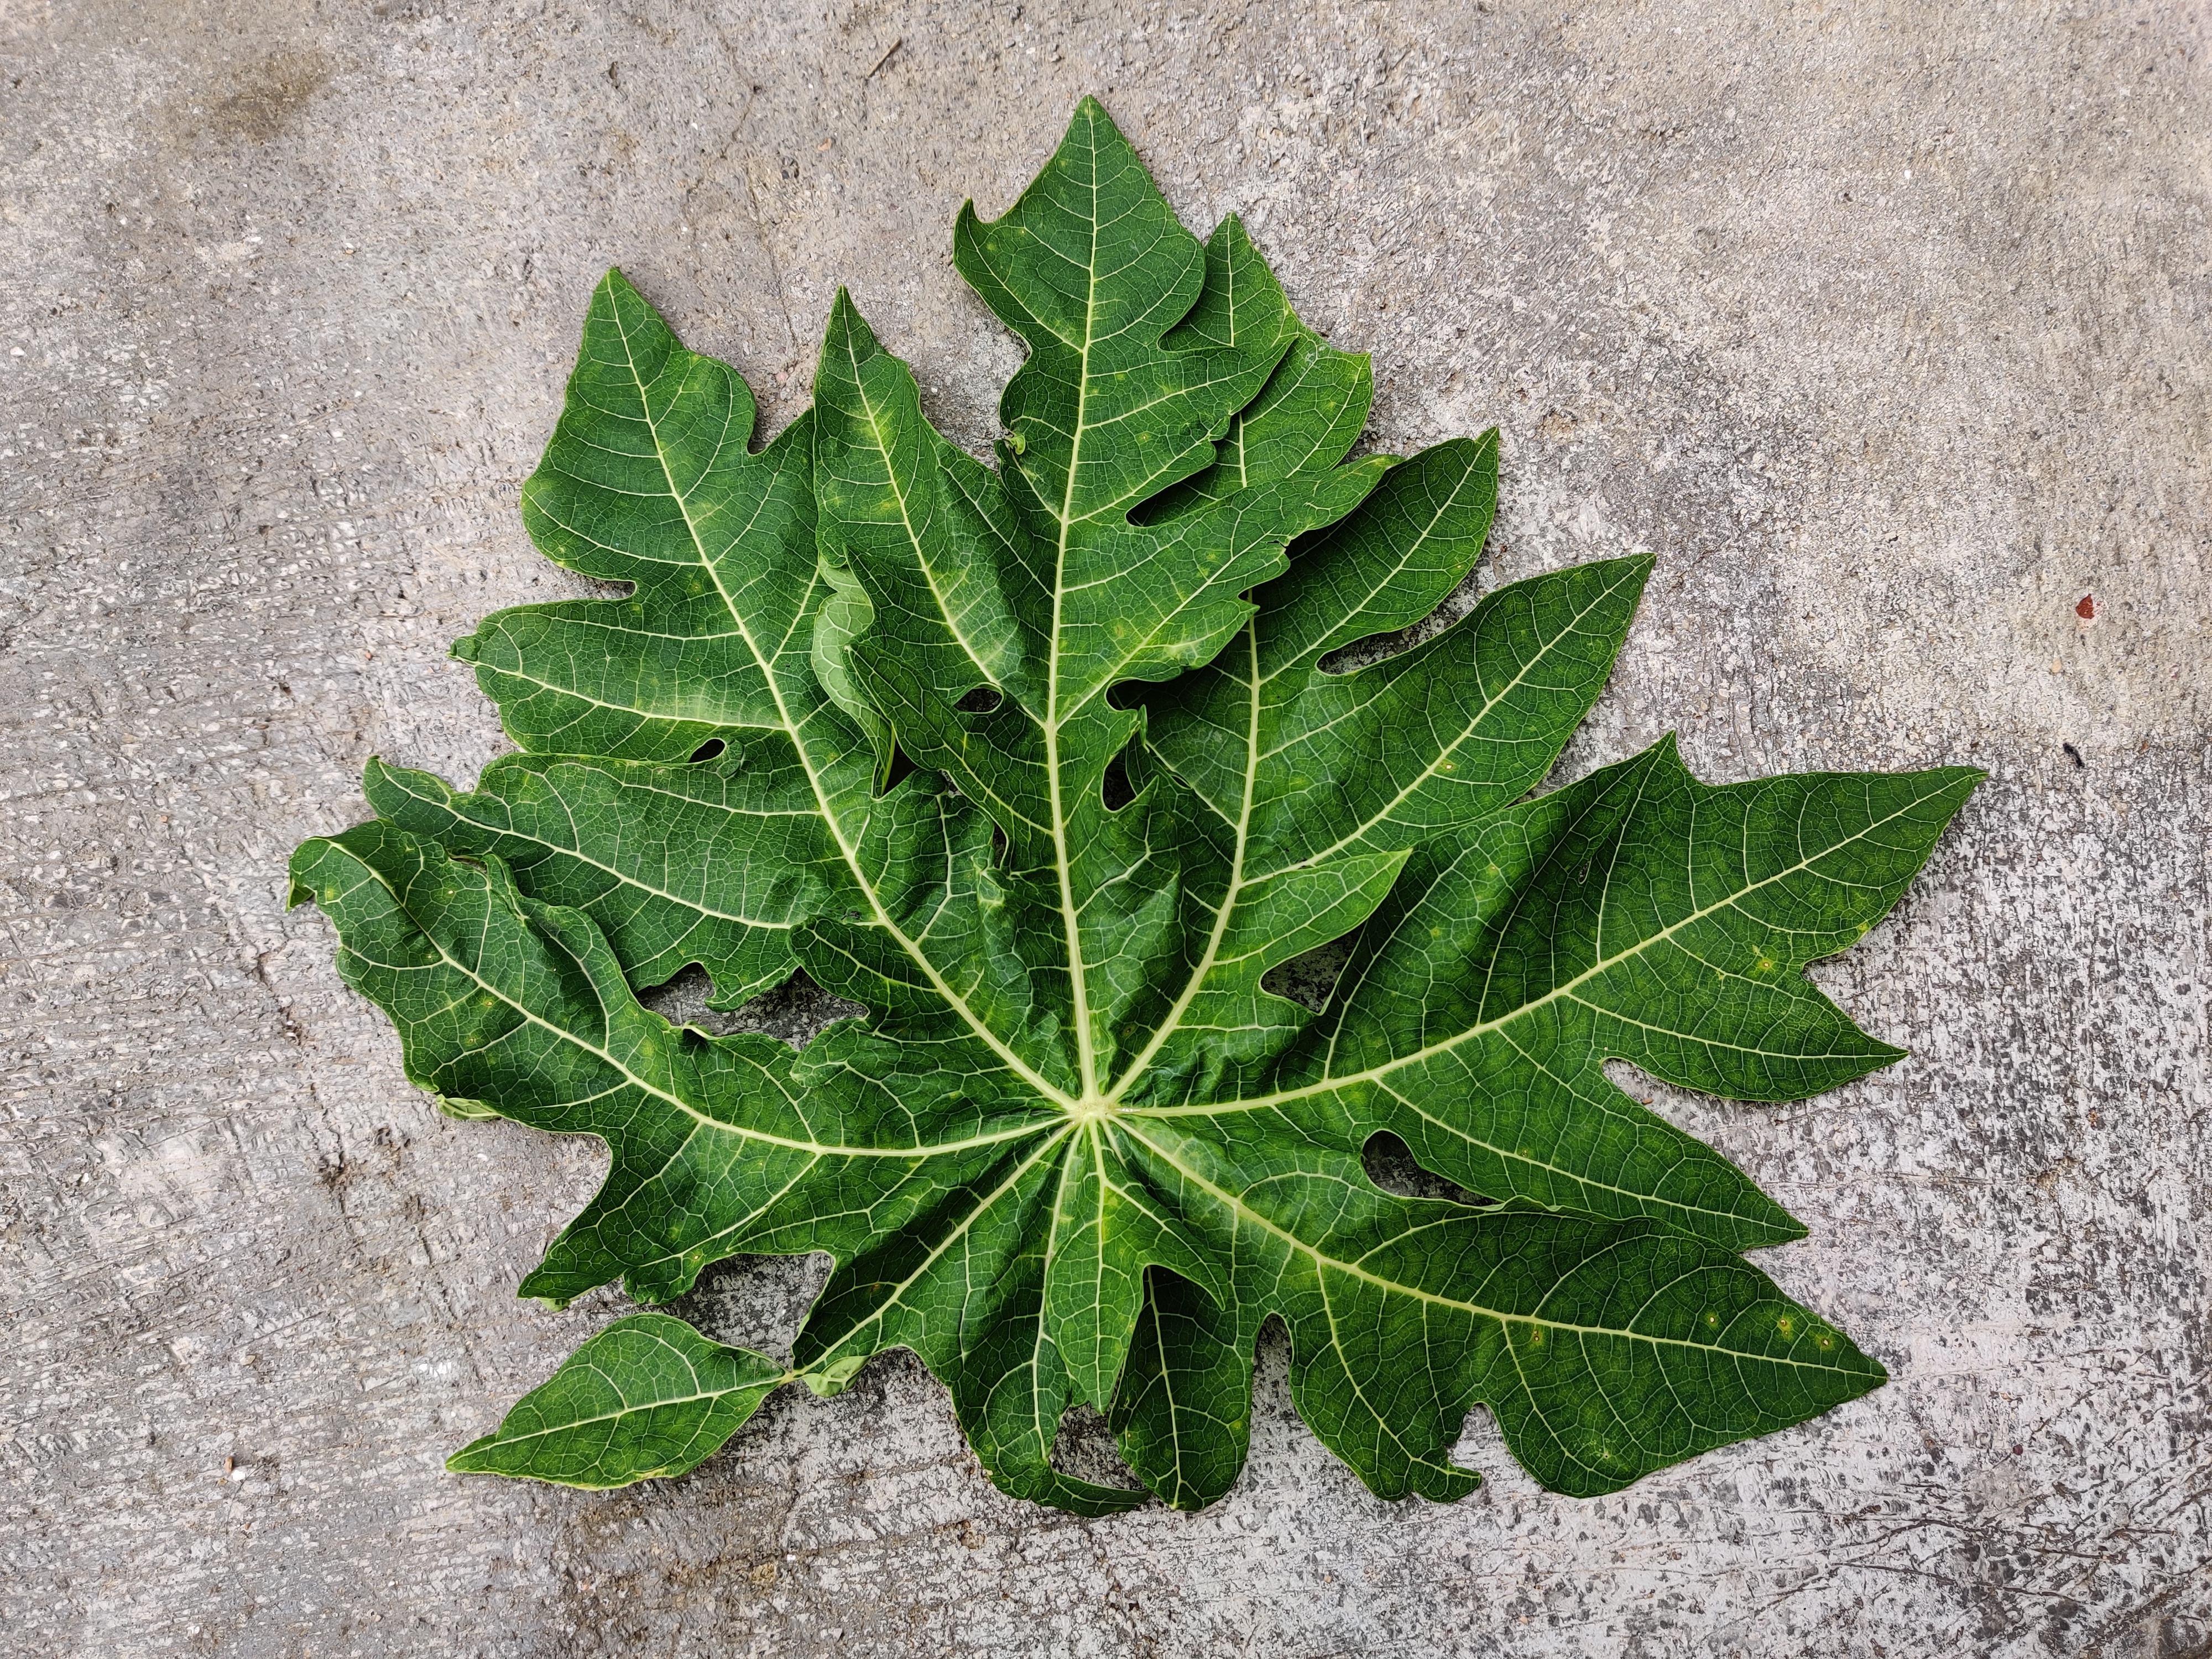
Plant: Papaya